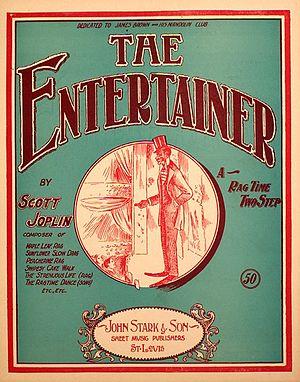
The Entertainer, 1902
Cet article est une liste de compositeurs de ragtime.
Scott Joplin, né le 24 novembre 1868 à Texarkana et mort le 1ᵉʳ avril 1917 à New York, est un pianiste et compositeur afro-américain. Bien qu'ayant écrit des œuvres dans plusieurs styles, y compris le classique et l'opéra, sa notoriété tient principalement à ses compositions de musique ragtime. Sa musicalité, son talent et son importance dans l’histoire du ragtime et de la musique américaine sont exceptionnels. Encore aujourd’hui, Scott Joplin demeure le plus connu des compositeurs ayant écrit des ragtimes. Ses morceaux les plus célèbres dans ce style sont le Maple Leaf Rag, publié en 1899, et The Entertainer, publié en 1902.
The Entertainer ou The Entertainer a Ragtime Two-Step est un célèbre standard de jazz de ragtime-classic rag, composé et édité en 1902 par le pianiste américain Scott Joplin. Elle est une des chansons les plus populaires de la Belle Époque des années 1900, classée n°10 sur 100 des Songs of the Century par la Recording Industry Association of America.